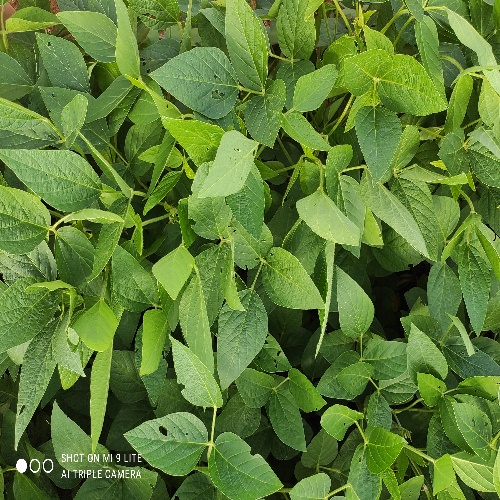
Label: Caterpillar